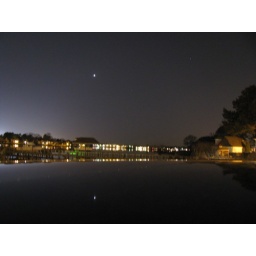
shutter speed at 15 seconds at 8 o'clock near the granby street bridge